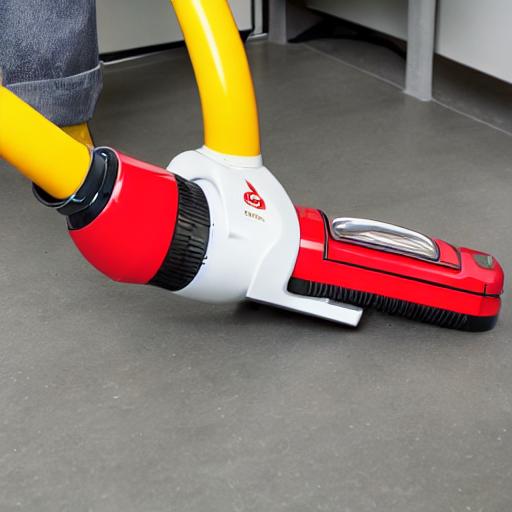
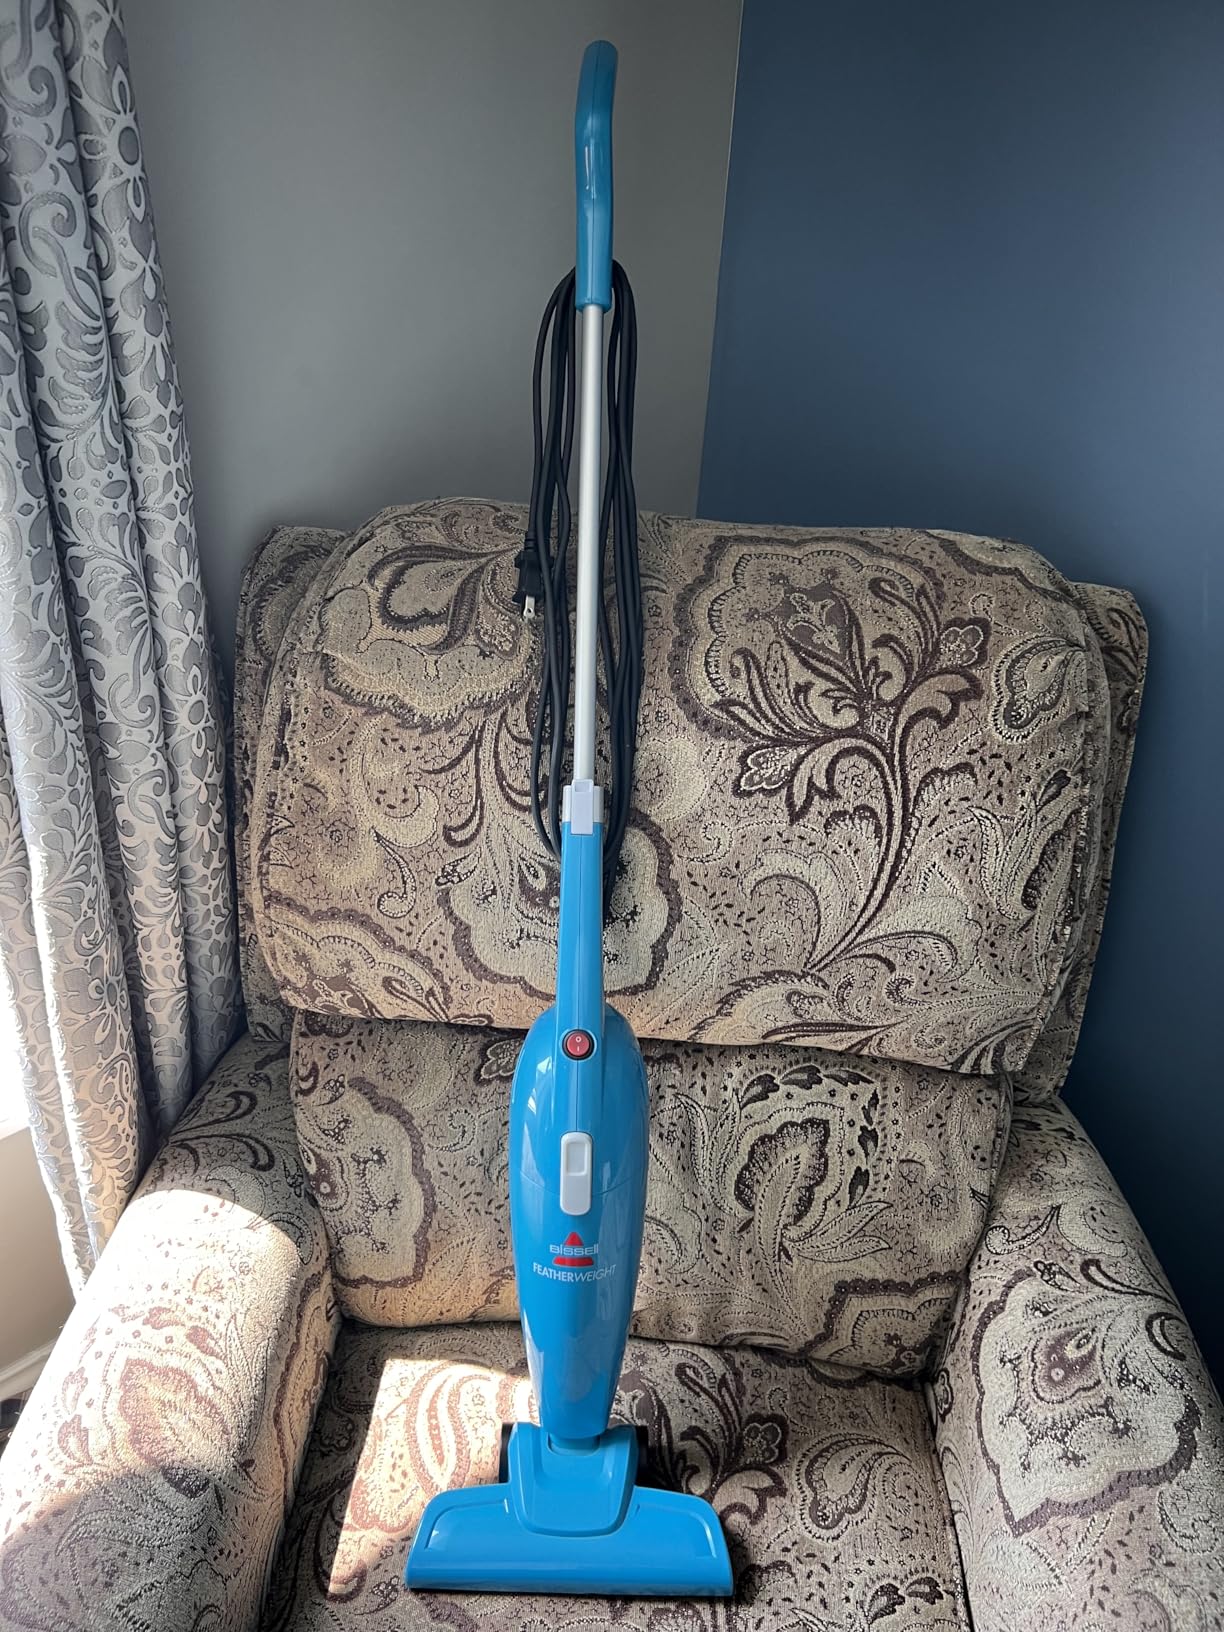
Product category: items_vacuum
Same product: no